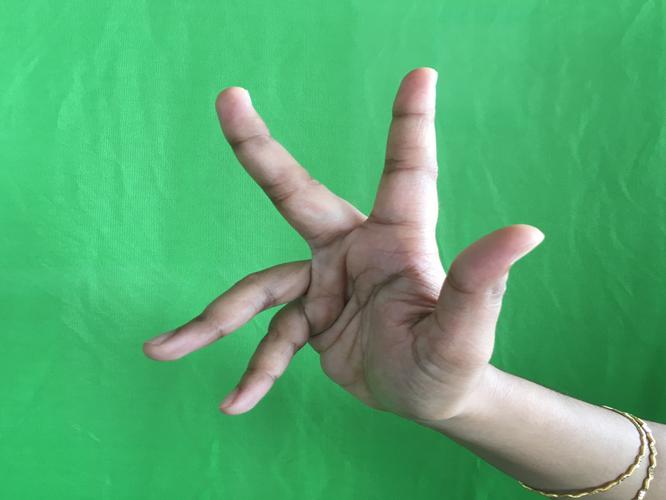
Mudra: Alapadmam
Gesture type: single_hand